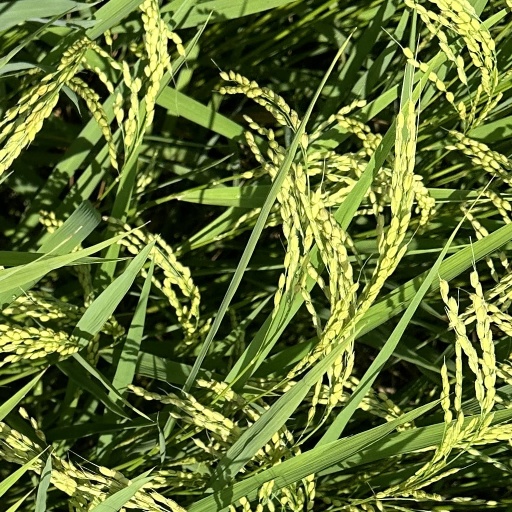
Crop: rice